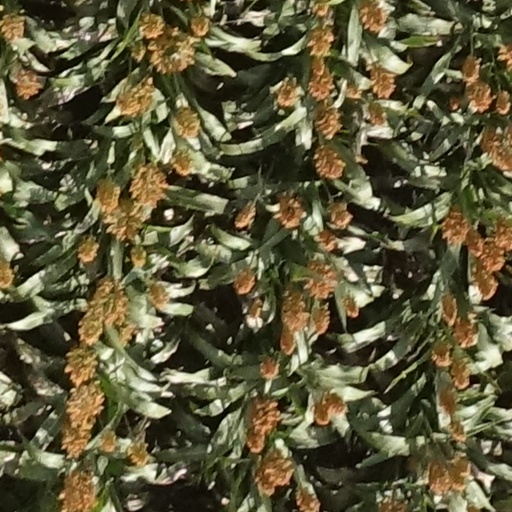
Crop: sorghum